Airbag

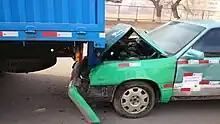
Crash test of an underride guard at —the truck platform at head height has been prevented from impacting the windshield.

A chemical reaction produces a burst of nitrogen to inflate the bag. Once an airbag deploys, deflation begins immediately as the gas escapes through vent(s) in the fabric (or, as it is sometimes called, the cushion) and cools. Deployment is frequently accompanied by the release of dust-like particles, and gases in the vehicle's interior (called effluent). Most of this dust consists of cornstarch, french chalk, or talcum powder, which are used to lubricate the airbag during deployment.